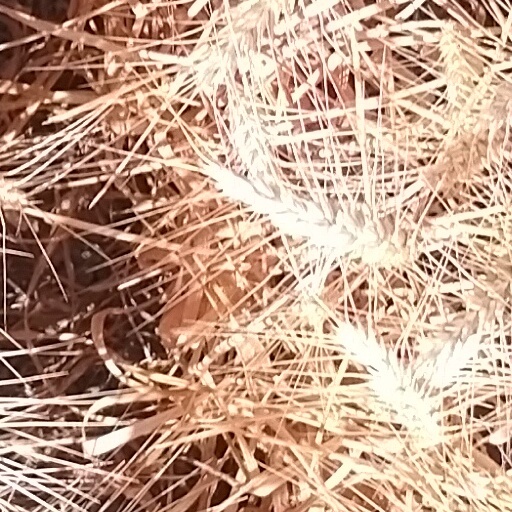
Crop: wheat